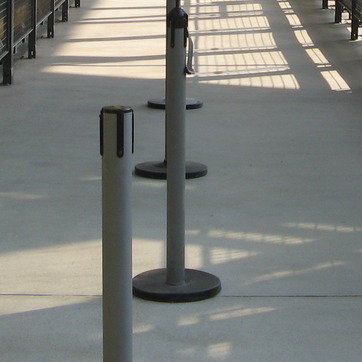
Material: metal